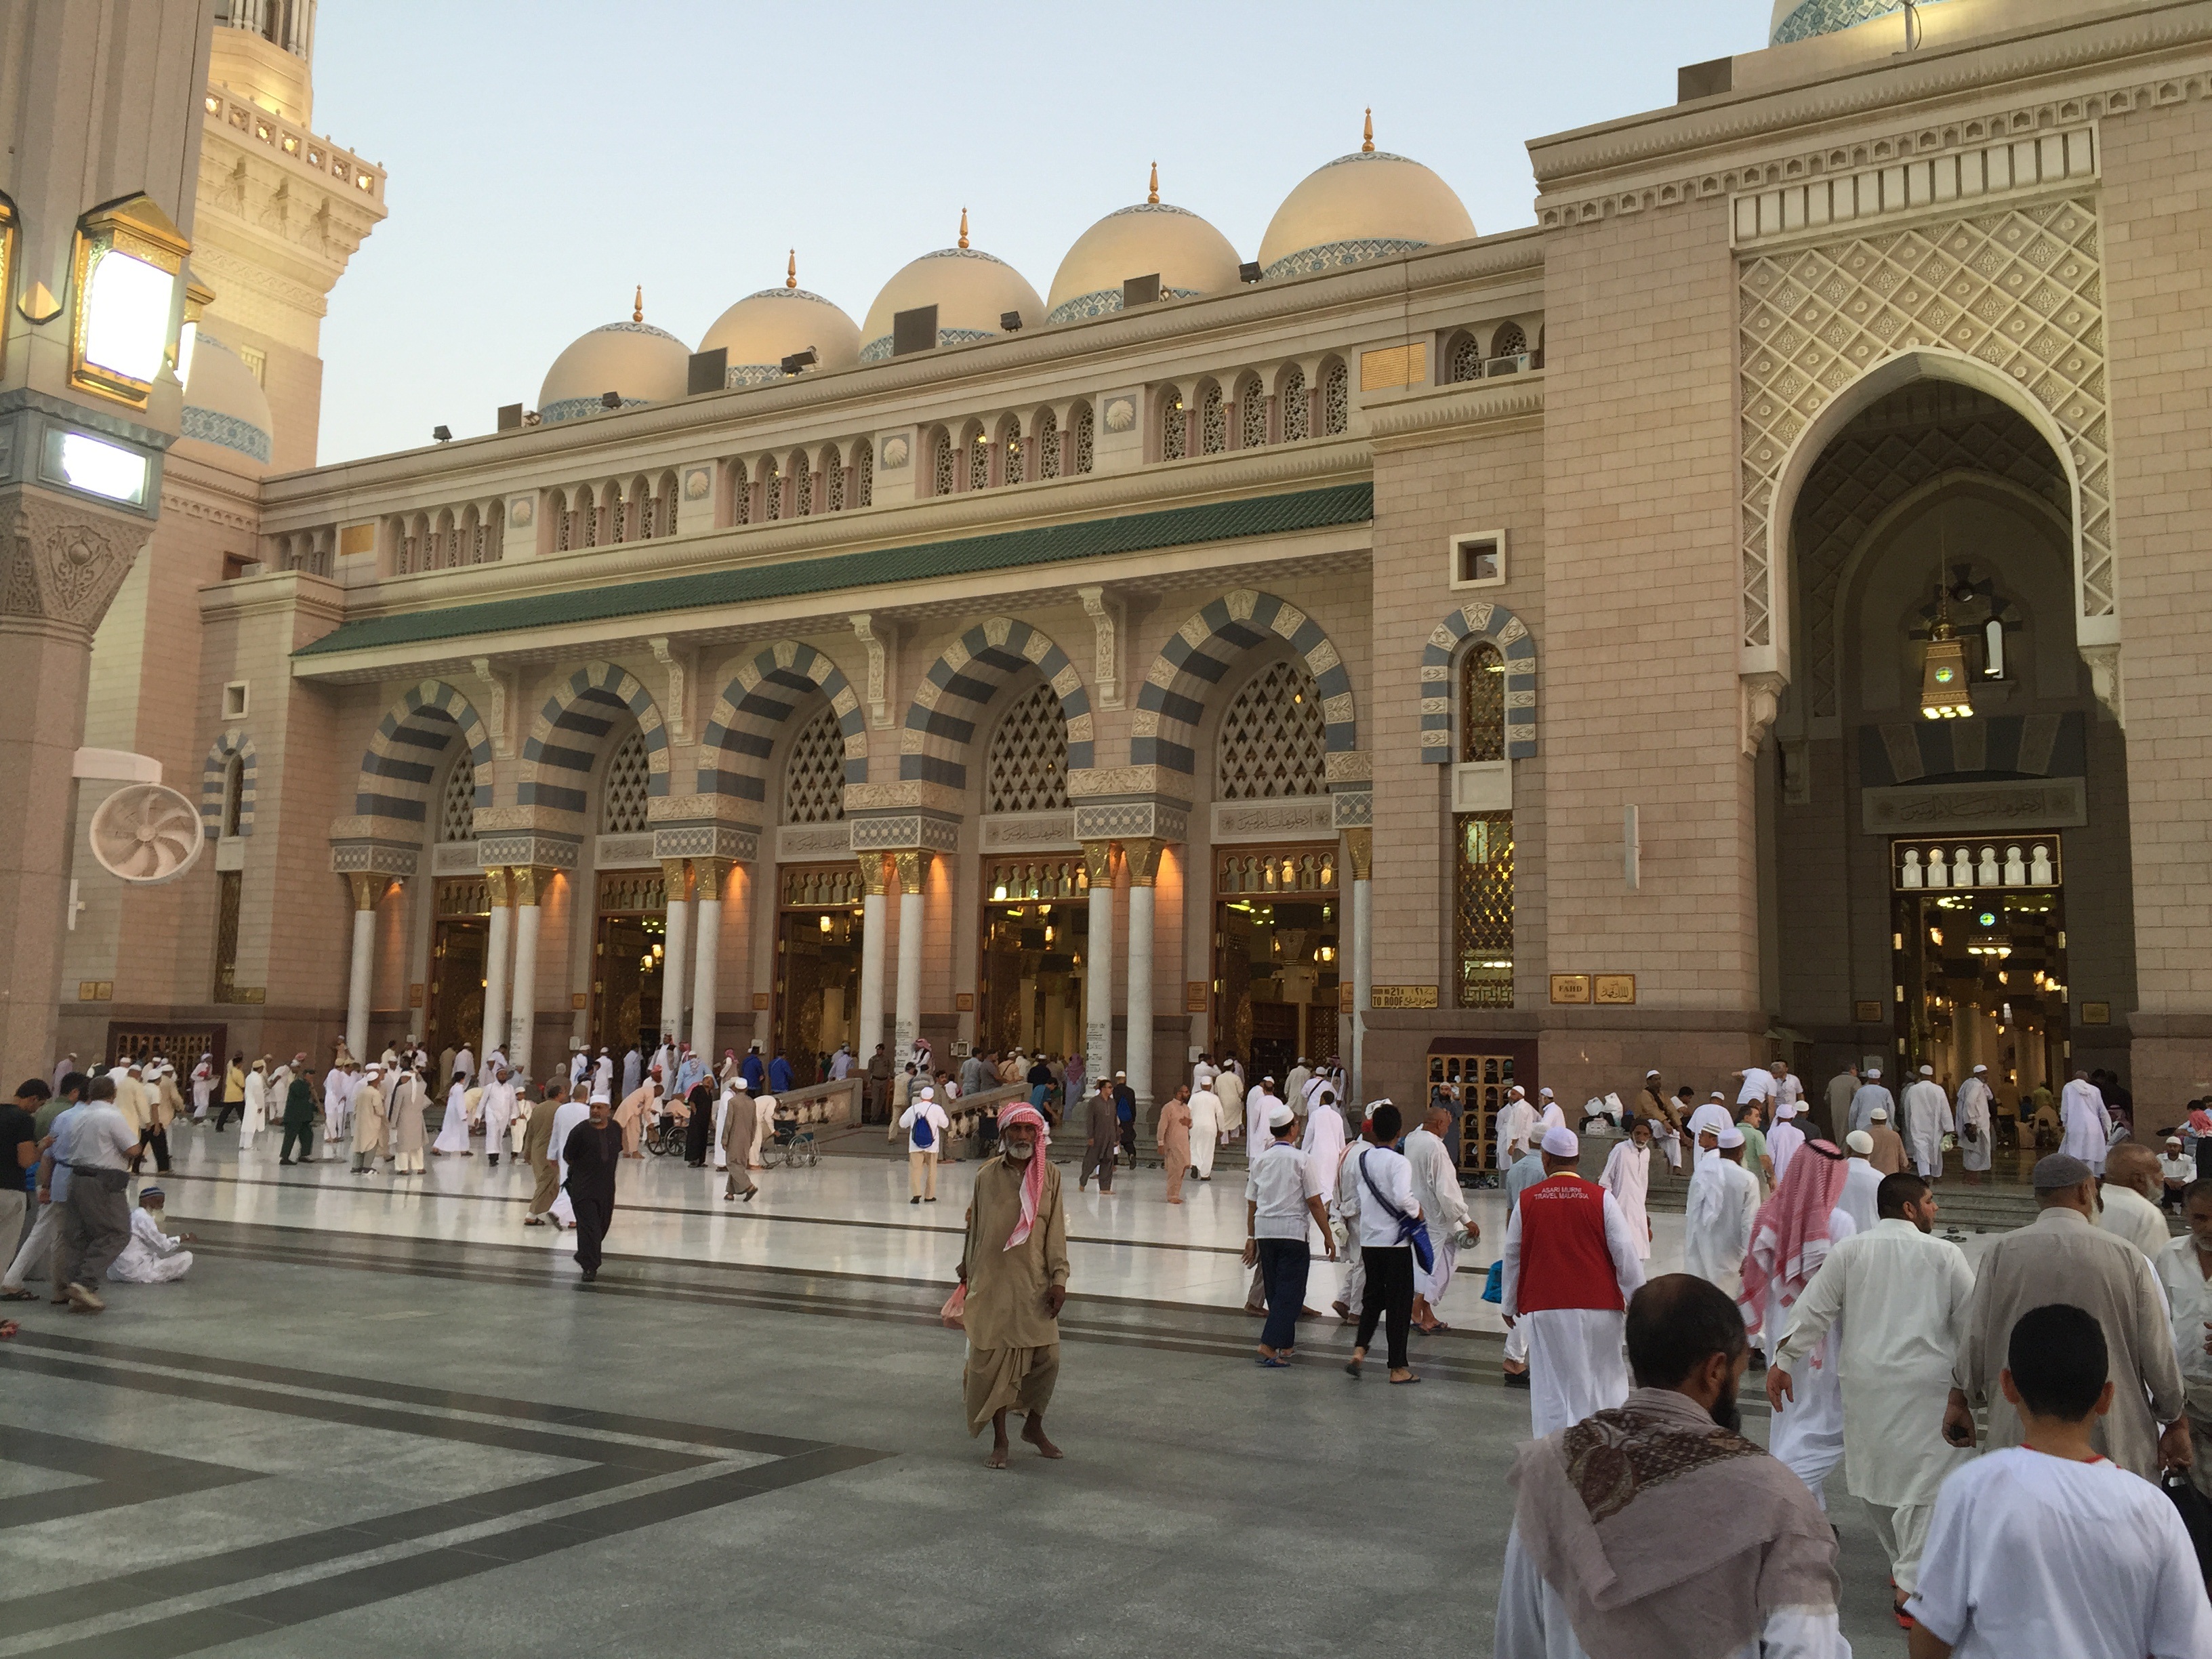
building, palace, city, plaza, tourism, place of worship, mohammed, town square, saudi arabia, mecca, madina, human settlement